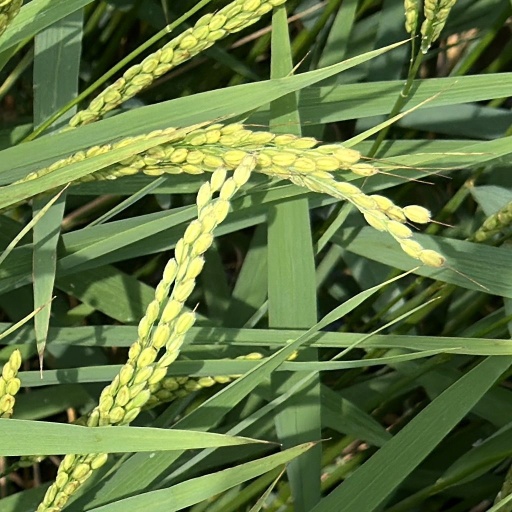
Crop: rice